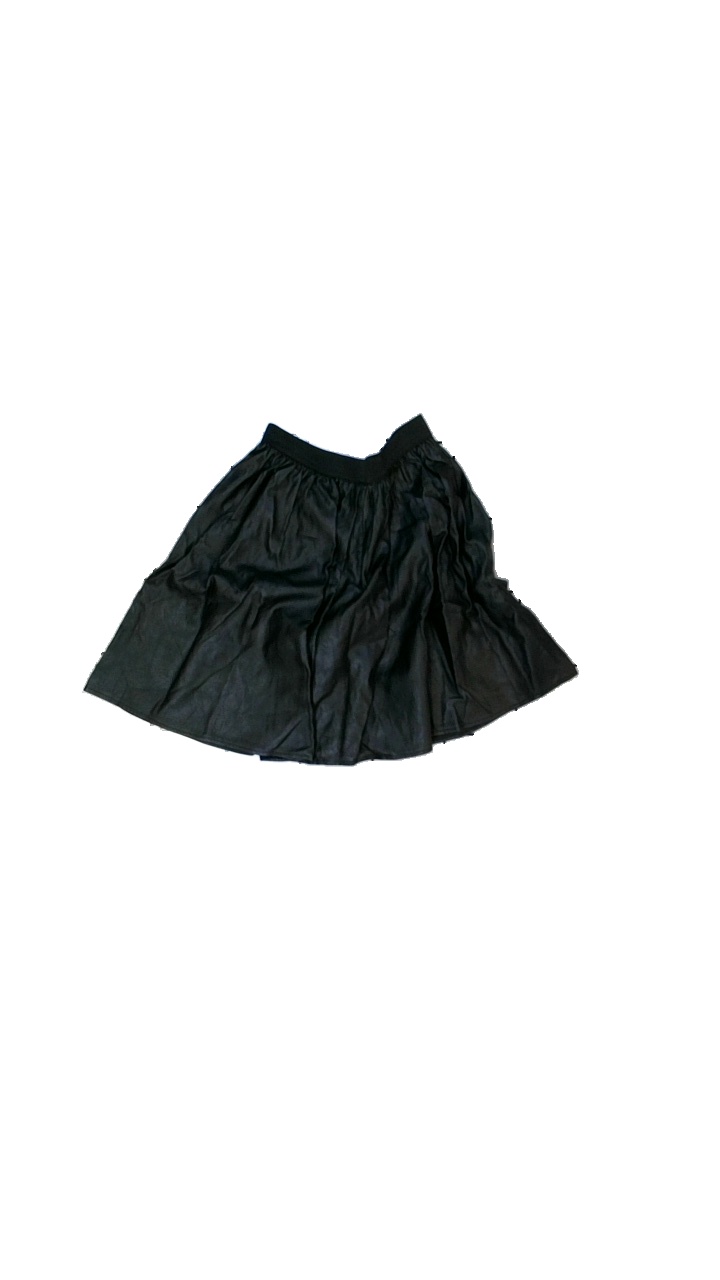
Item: Top (Children)
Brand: Atmosphere
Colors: Black
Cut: Regular, C-collar
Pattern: Dots
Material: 100% black
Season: All
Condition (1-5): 3
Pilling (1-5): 3
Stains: Minor
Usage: Export
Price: <50